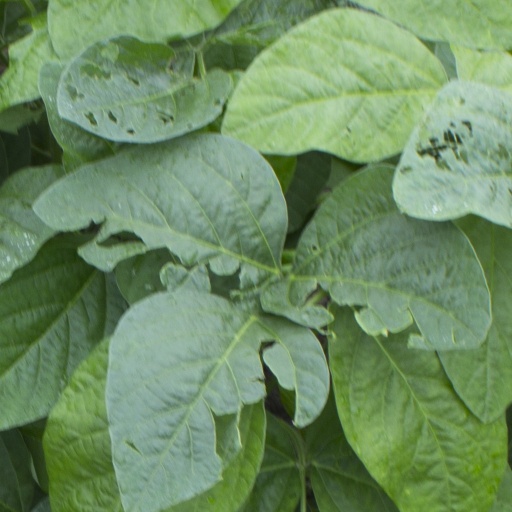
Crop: soybean